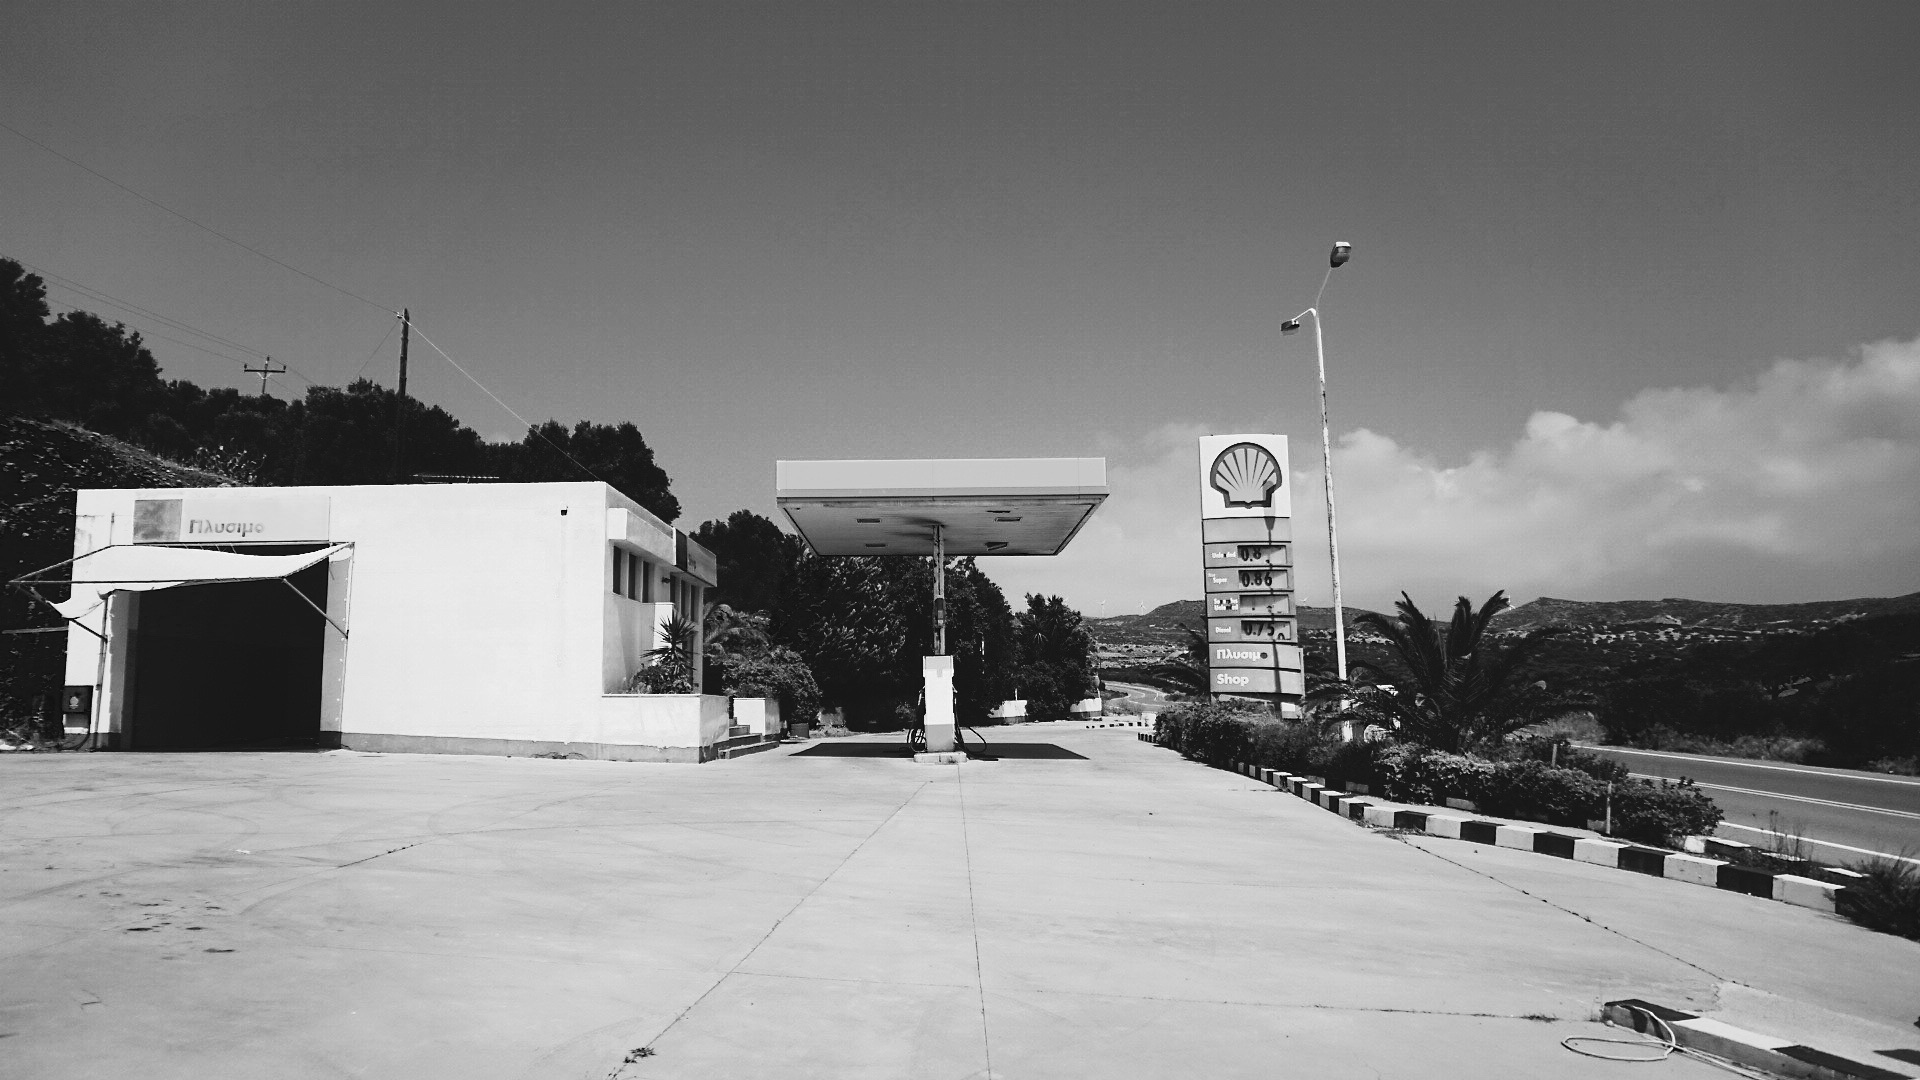
snow, winter, black and white, road, white, street, photography, weather, black, monochrome, infrastructure, shape, monochrome photography